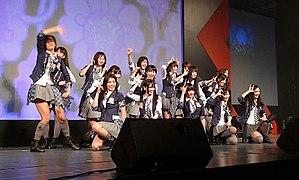
AKB48 est un groupe féminin de J-pop créé en 2005, à l'effectif changeant, composé à l'origine de vingt jeunes chanteuses et idoles réparties en cinq équipes : Team A, Team K, Team B, Team 4 et Team 8. La Team 4, qui avait été dissoute en 2012, a été reformée l'année suivante.